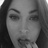
Emotion: surprise